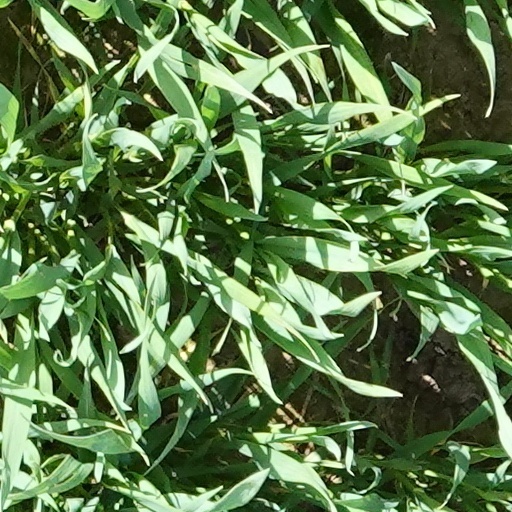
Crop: wheat